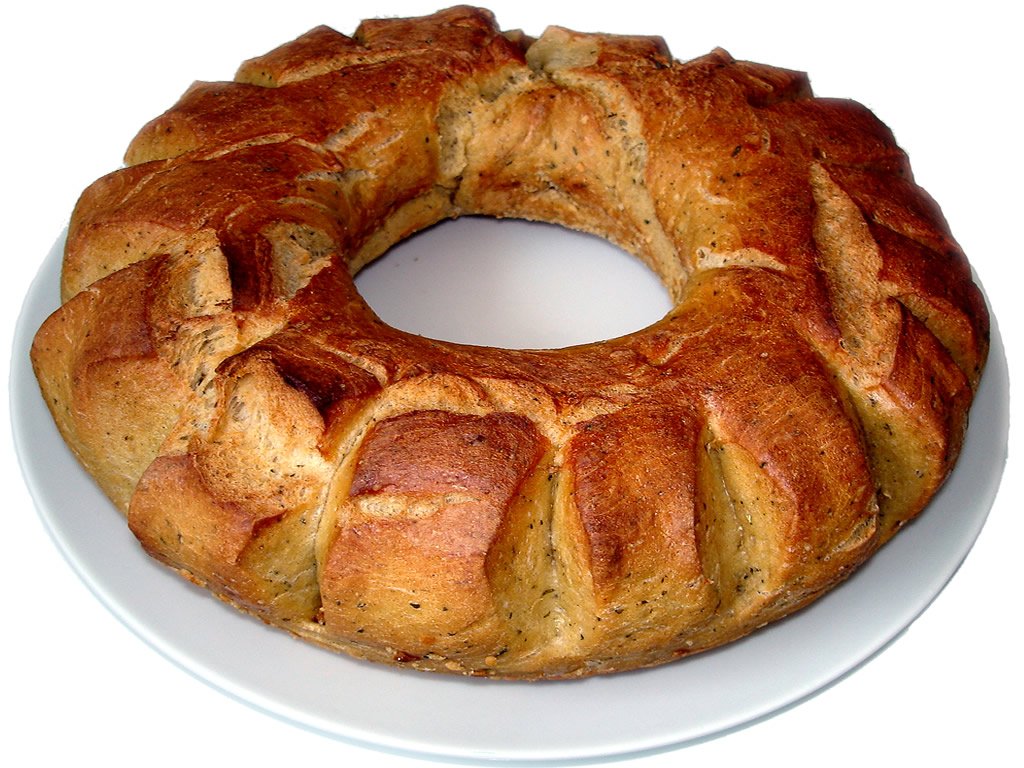
dish, food, produce, breakfast, dessert, cuisine, bread, apple pie, baked goods, danish pastry, baked bread, gugelhupf, brioche, tsoureki, babka, bread ring